2017 NCAA Men's Basketball All-Americans

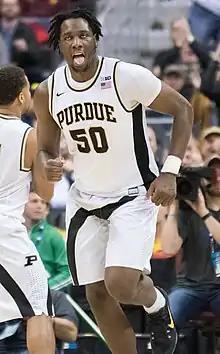
The 2017 consensus first team. Clockwise from top left: Ball, Hart, Jackson, Swanigan, Mason.

An All-American team is an honorary sports team composed of the best amateur players of a specific season for each team position—who in turn are given the honorific "All-America" and typically referred to as "All-American athletes", or simply "All-Americans". Although the honorees generally do not compete together as a unit, the term is used in U.S. team sports to refer to players who are selected by members of the national media. Walter Camp selected the first All-America team in the early days of American football in 1889. The 2017 NCAA Men's Basketball All-Americans are honorary lists that include All-American selections from the Associated Press (AP), the United States Basketball Writers Association (USBWA), the "Sporting News" (TSN), and the National Association of Basketball Coaches (NABC) for the 2016–17 NCAA Division I men's basketball season. All selectors choose at least a first and second 5-man team. The NABC, TSN and AP choose third teams, while AP also lists honorable mention selections.